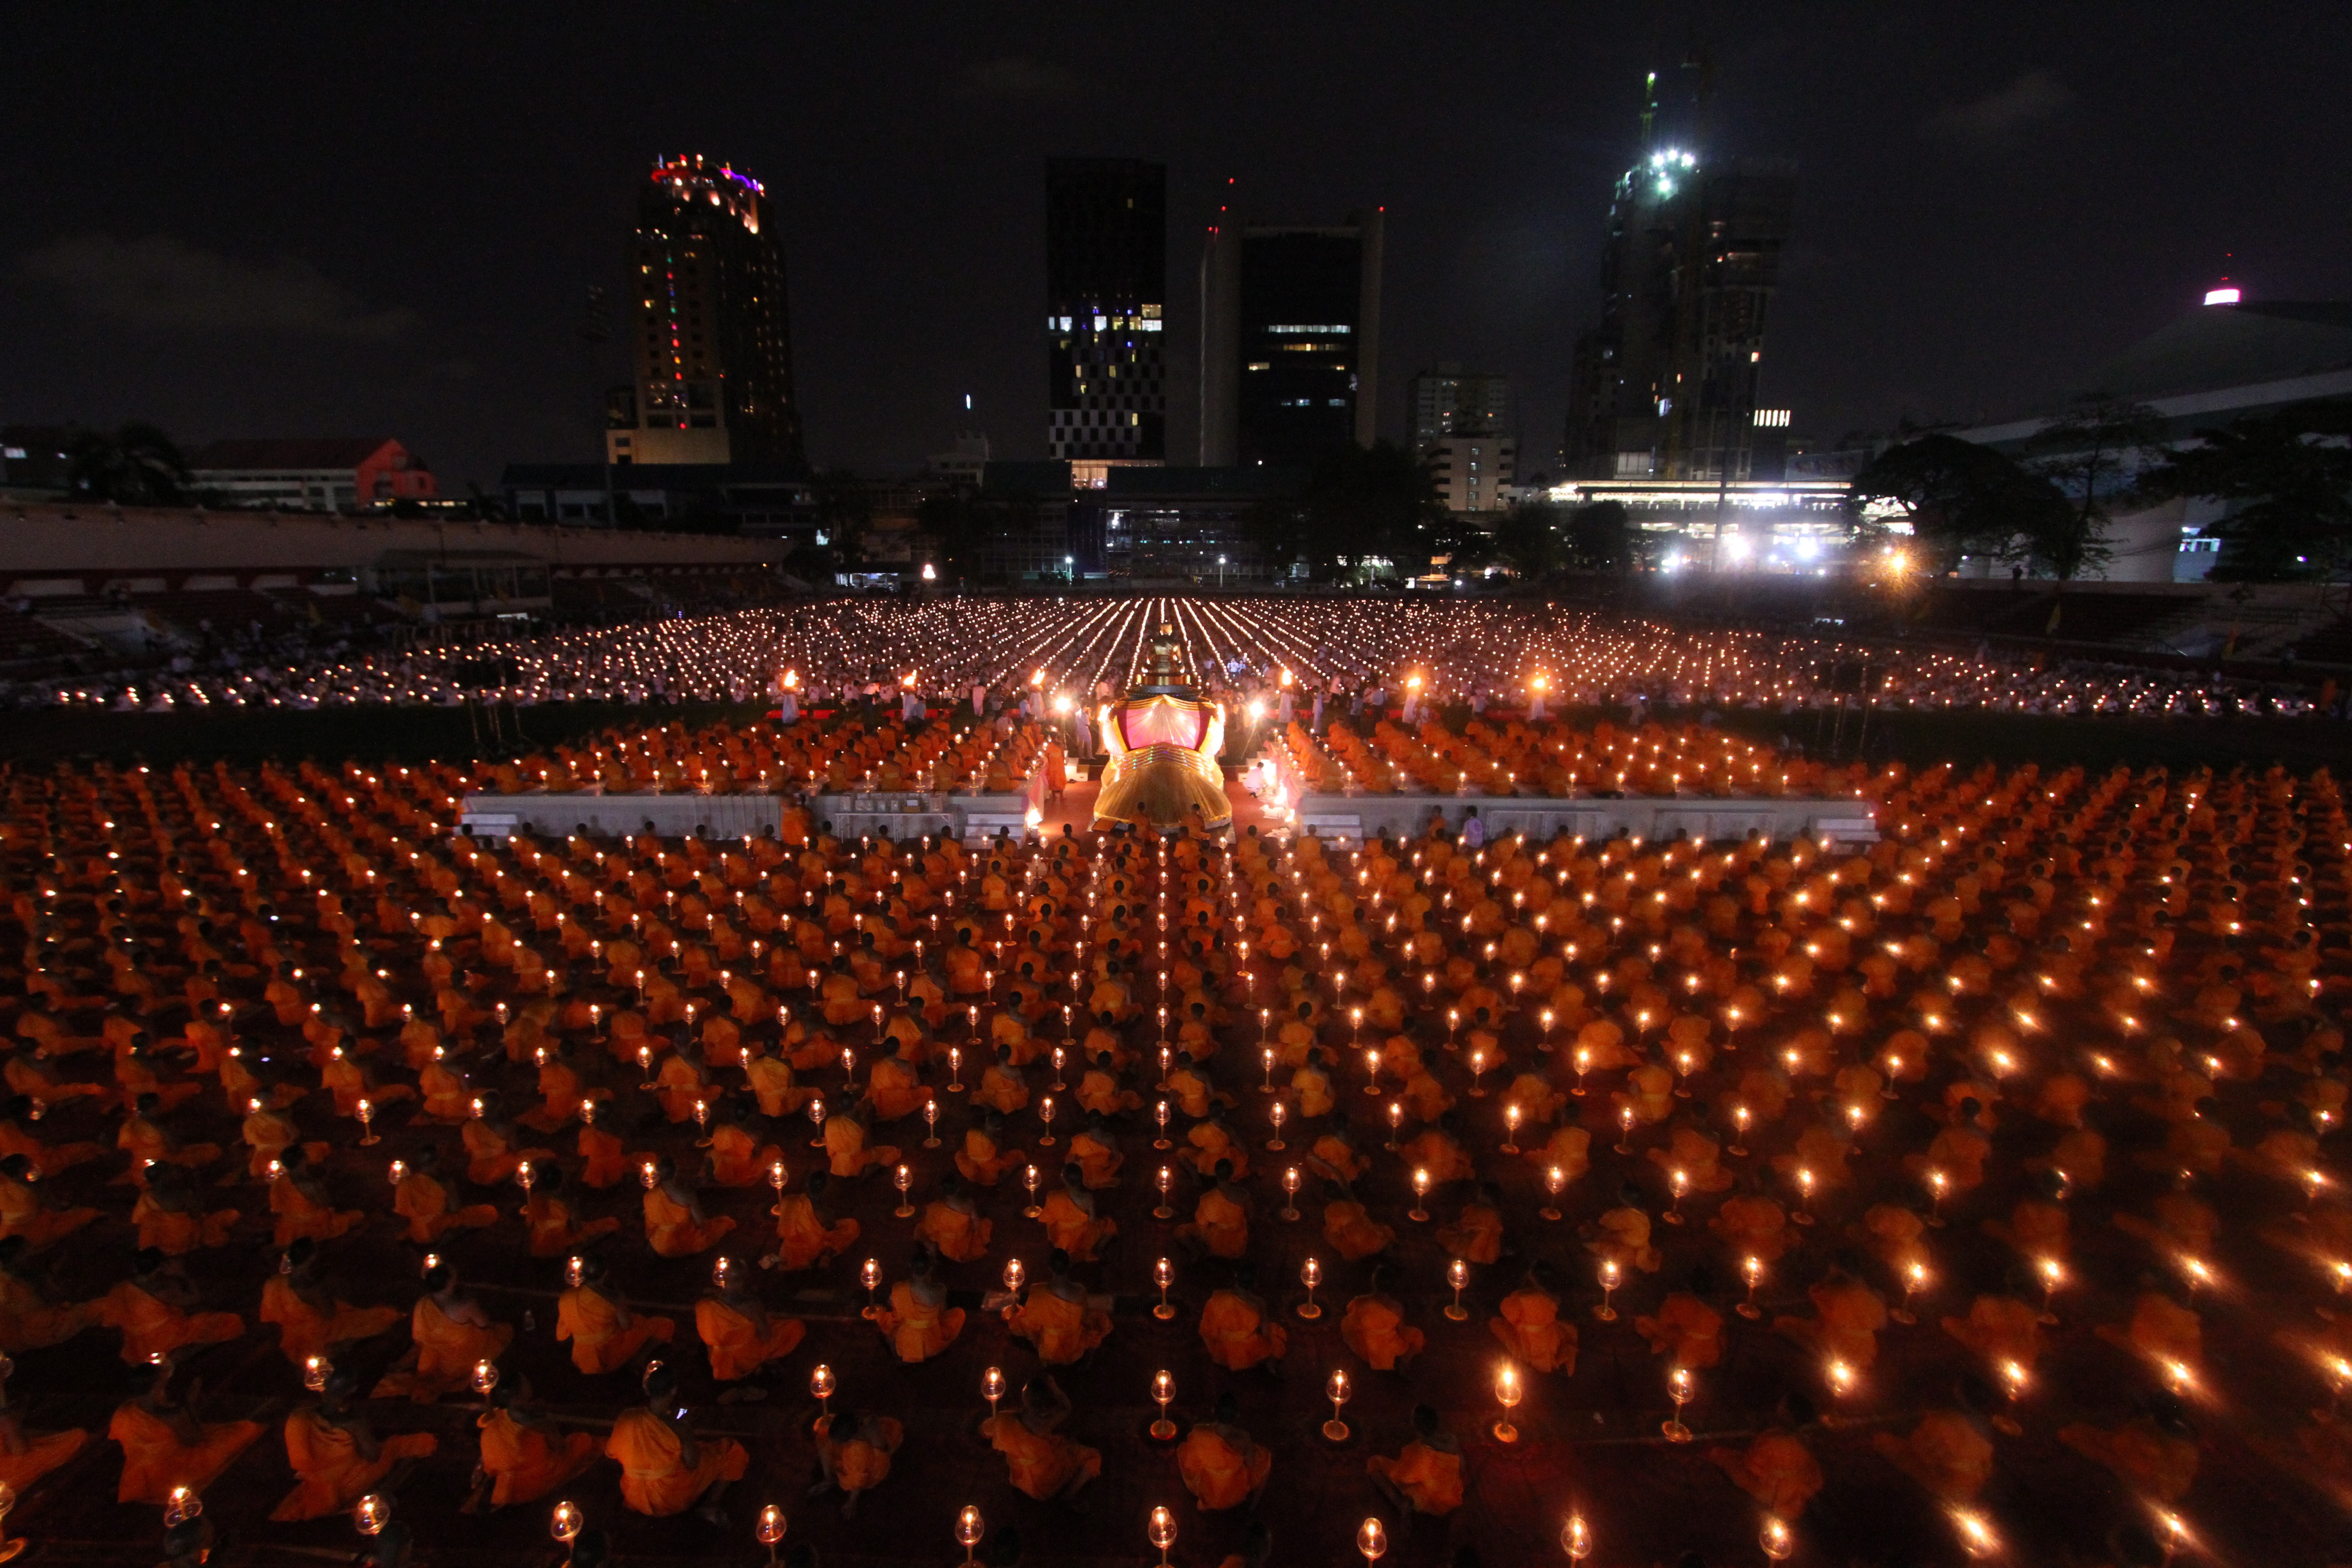
group, people, night, crowd, meeting, audience, evening, peace, meditate, stadium, praying, thailand, ceremony, arena, stage, candles, traditions, many, monks, convention, meditating, buddhists